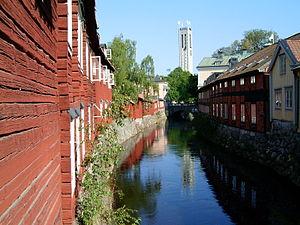
Västerås est une ville suédoise située sur le lac Mälar, dans une zone appelée Mälardalen qui regroupe plusieurs importantes villes suédoises, dont la capitale, Stockholm. Avec 110 877 habitants, c'est la cinquième plus grande ville de Suède. La ville est le chef-lieu du comté de Västmanland et de la commune de Västerås.
La Suède — en forme longue le royaume de Suède — est un pays d'Europe du Nord situé en Scandinavie. Sa capitale est Stockholm et ses habitants sont appelés Suédois. Sa langue officielle et langue majoritaire est le suédois. Le finnois et le sami sont aussi parlés, principalement dans le nord du pays. Les variations régionales sont fréquentes.
Le Västmanland est une des provinces historiques de la Suède. C'est une région agricole située à l'ouest de Stockholm, la capitale de la Suède.